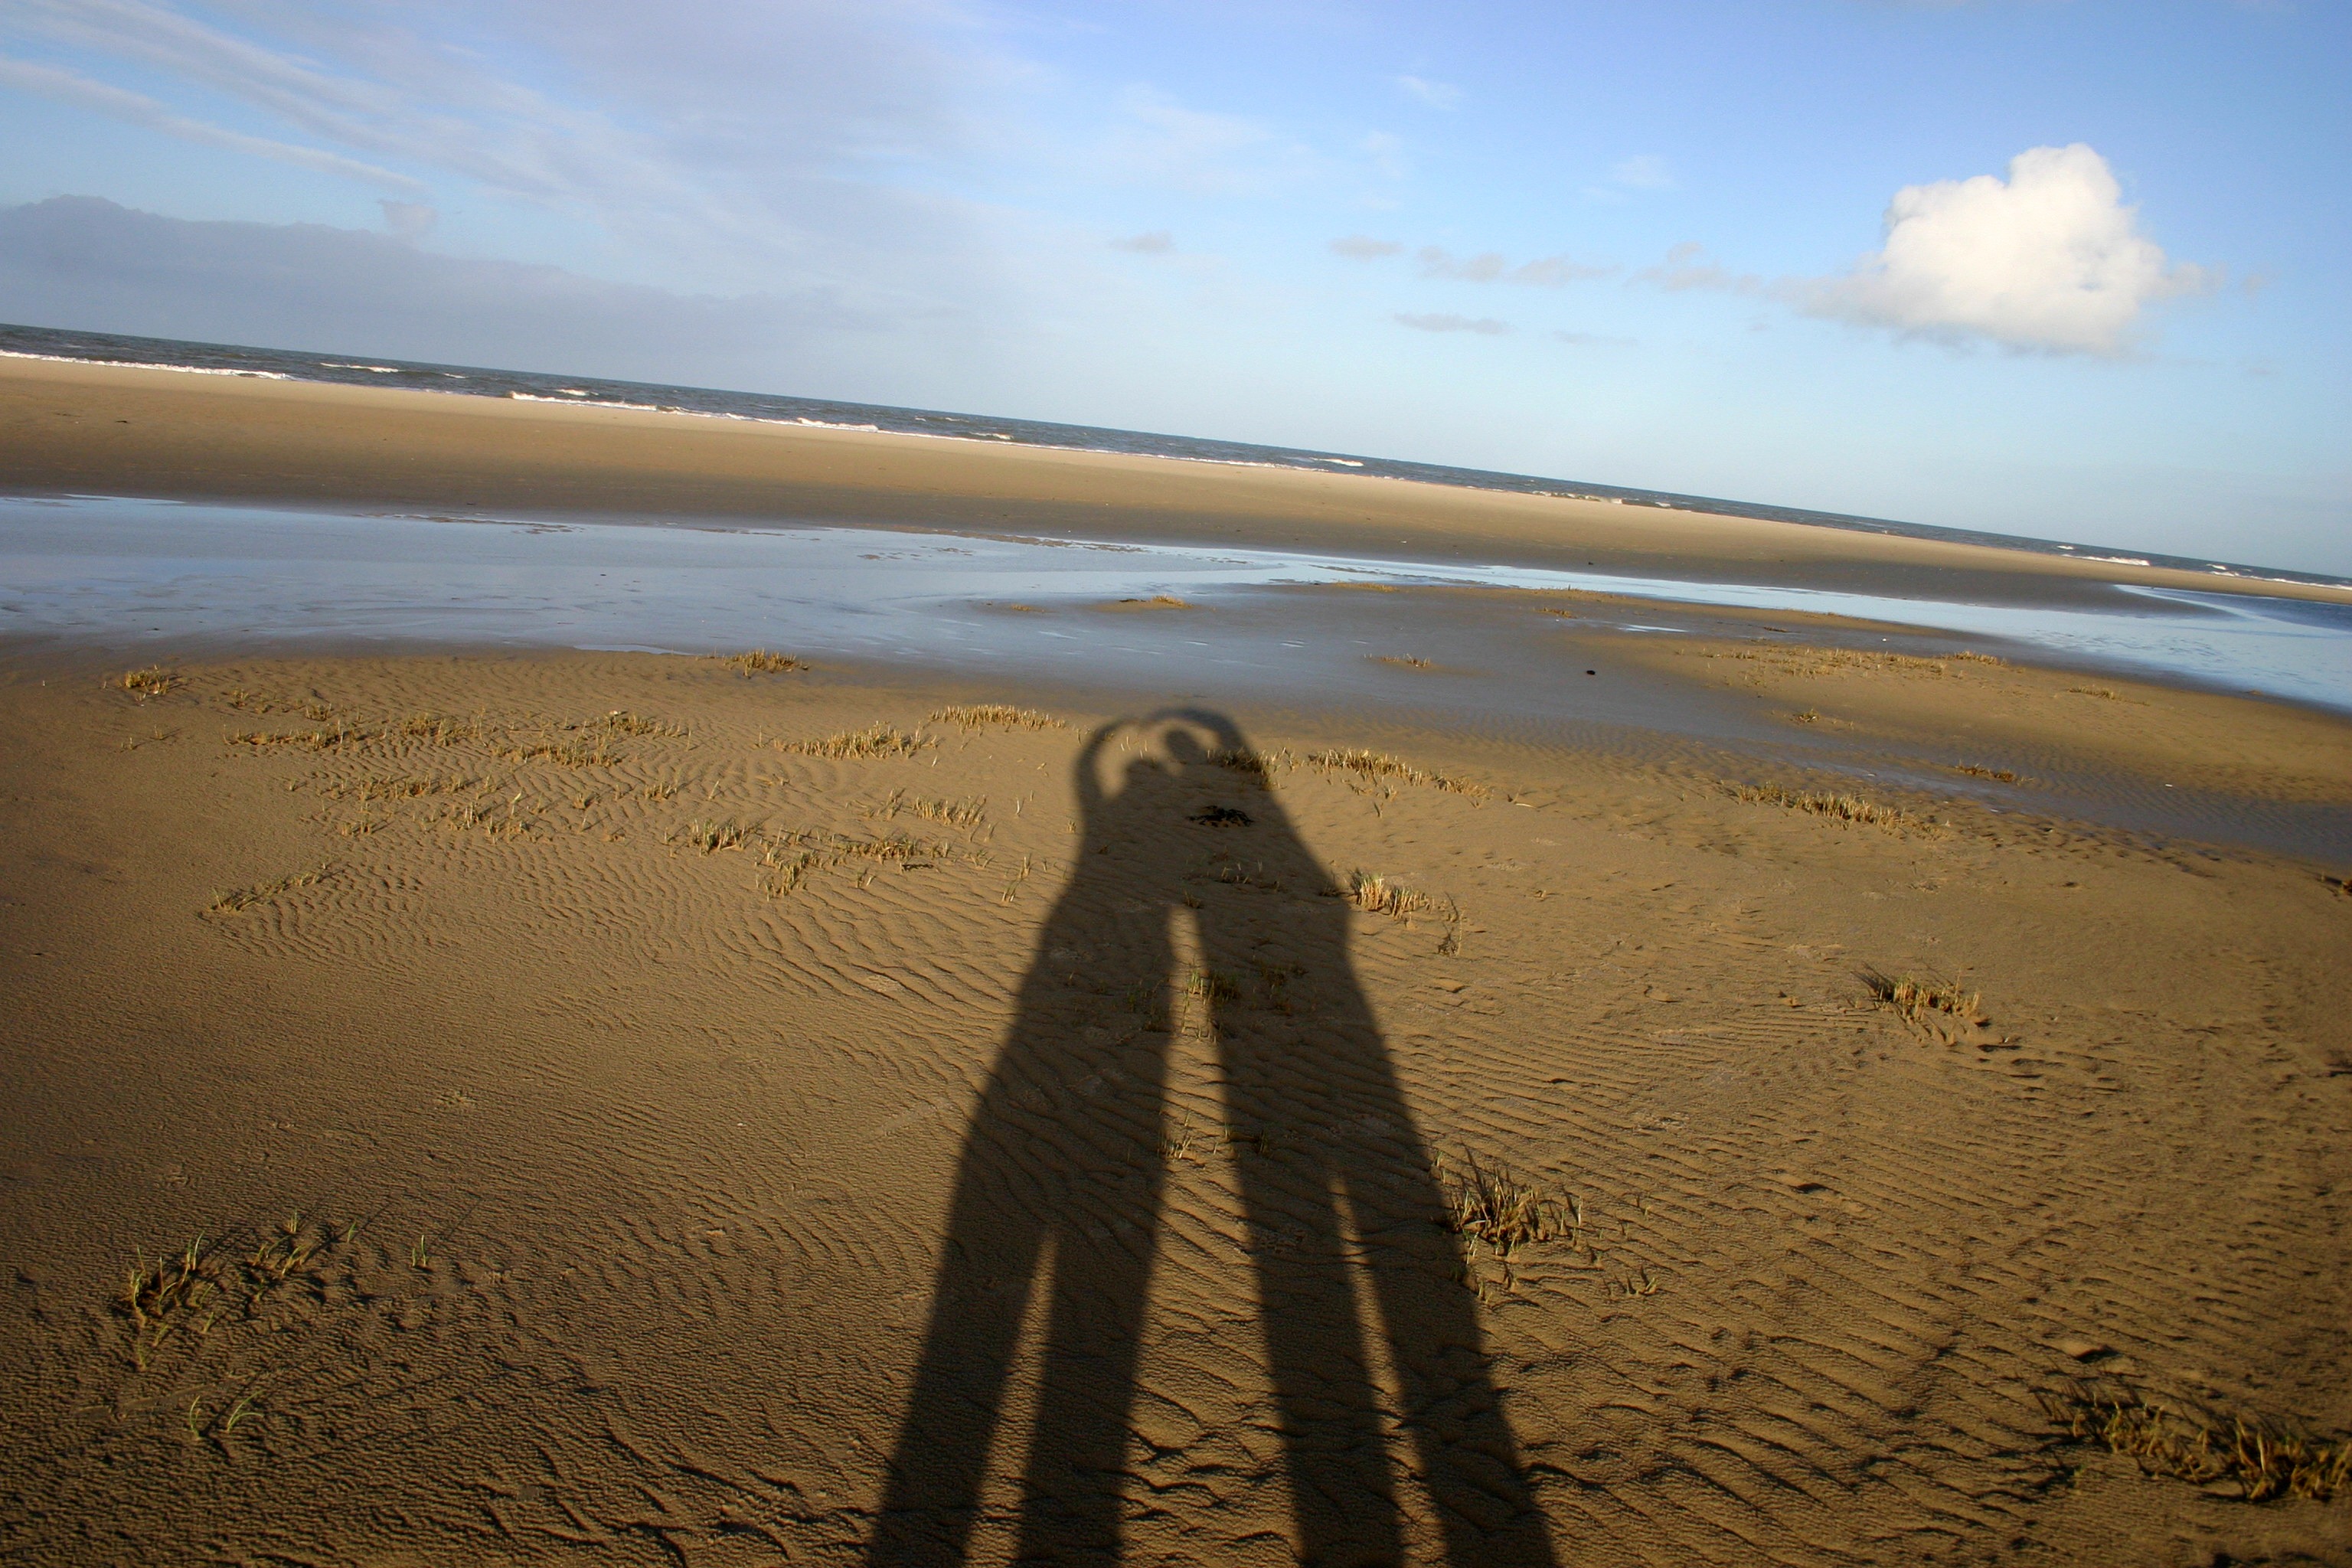
man, beach, landscape, sea, coast, nature, sand, ocean, horizon, woman, sunset, desert, dune, shore, wave, love, heart, community, shadow, holiday, human, together, material, body of water, partnership, affection, team, relationship, pair, trust, habitat, couples, cape, before, landform, mudflat, natural environment, aeolian landform, common holiday, love affair, come together